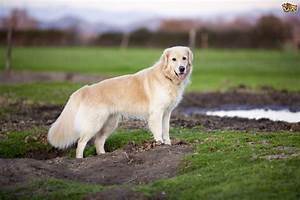
Label: dog